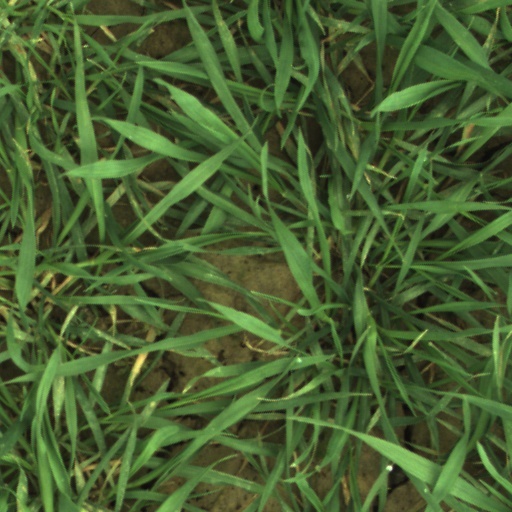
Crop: wheat